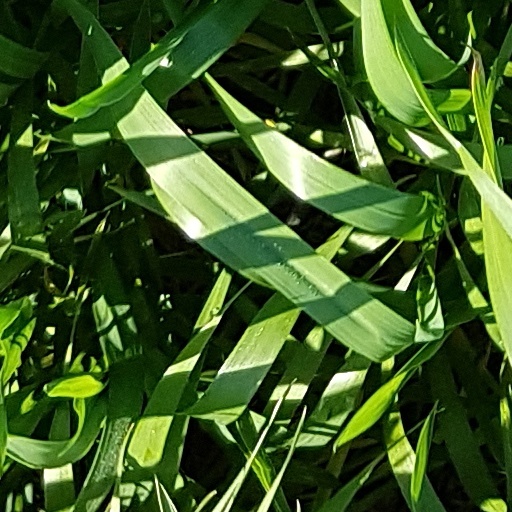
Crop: wheat